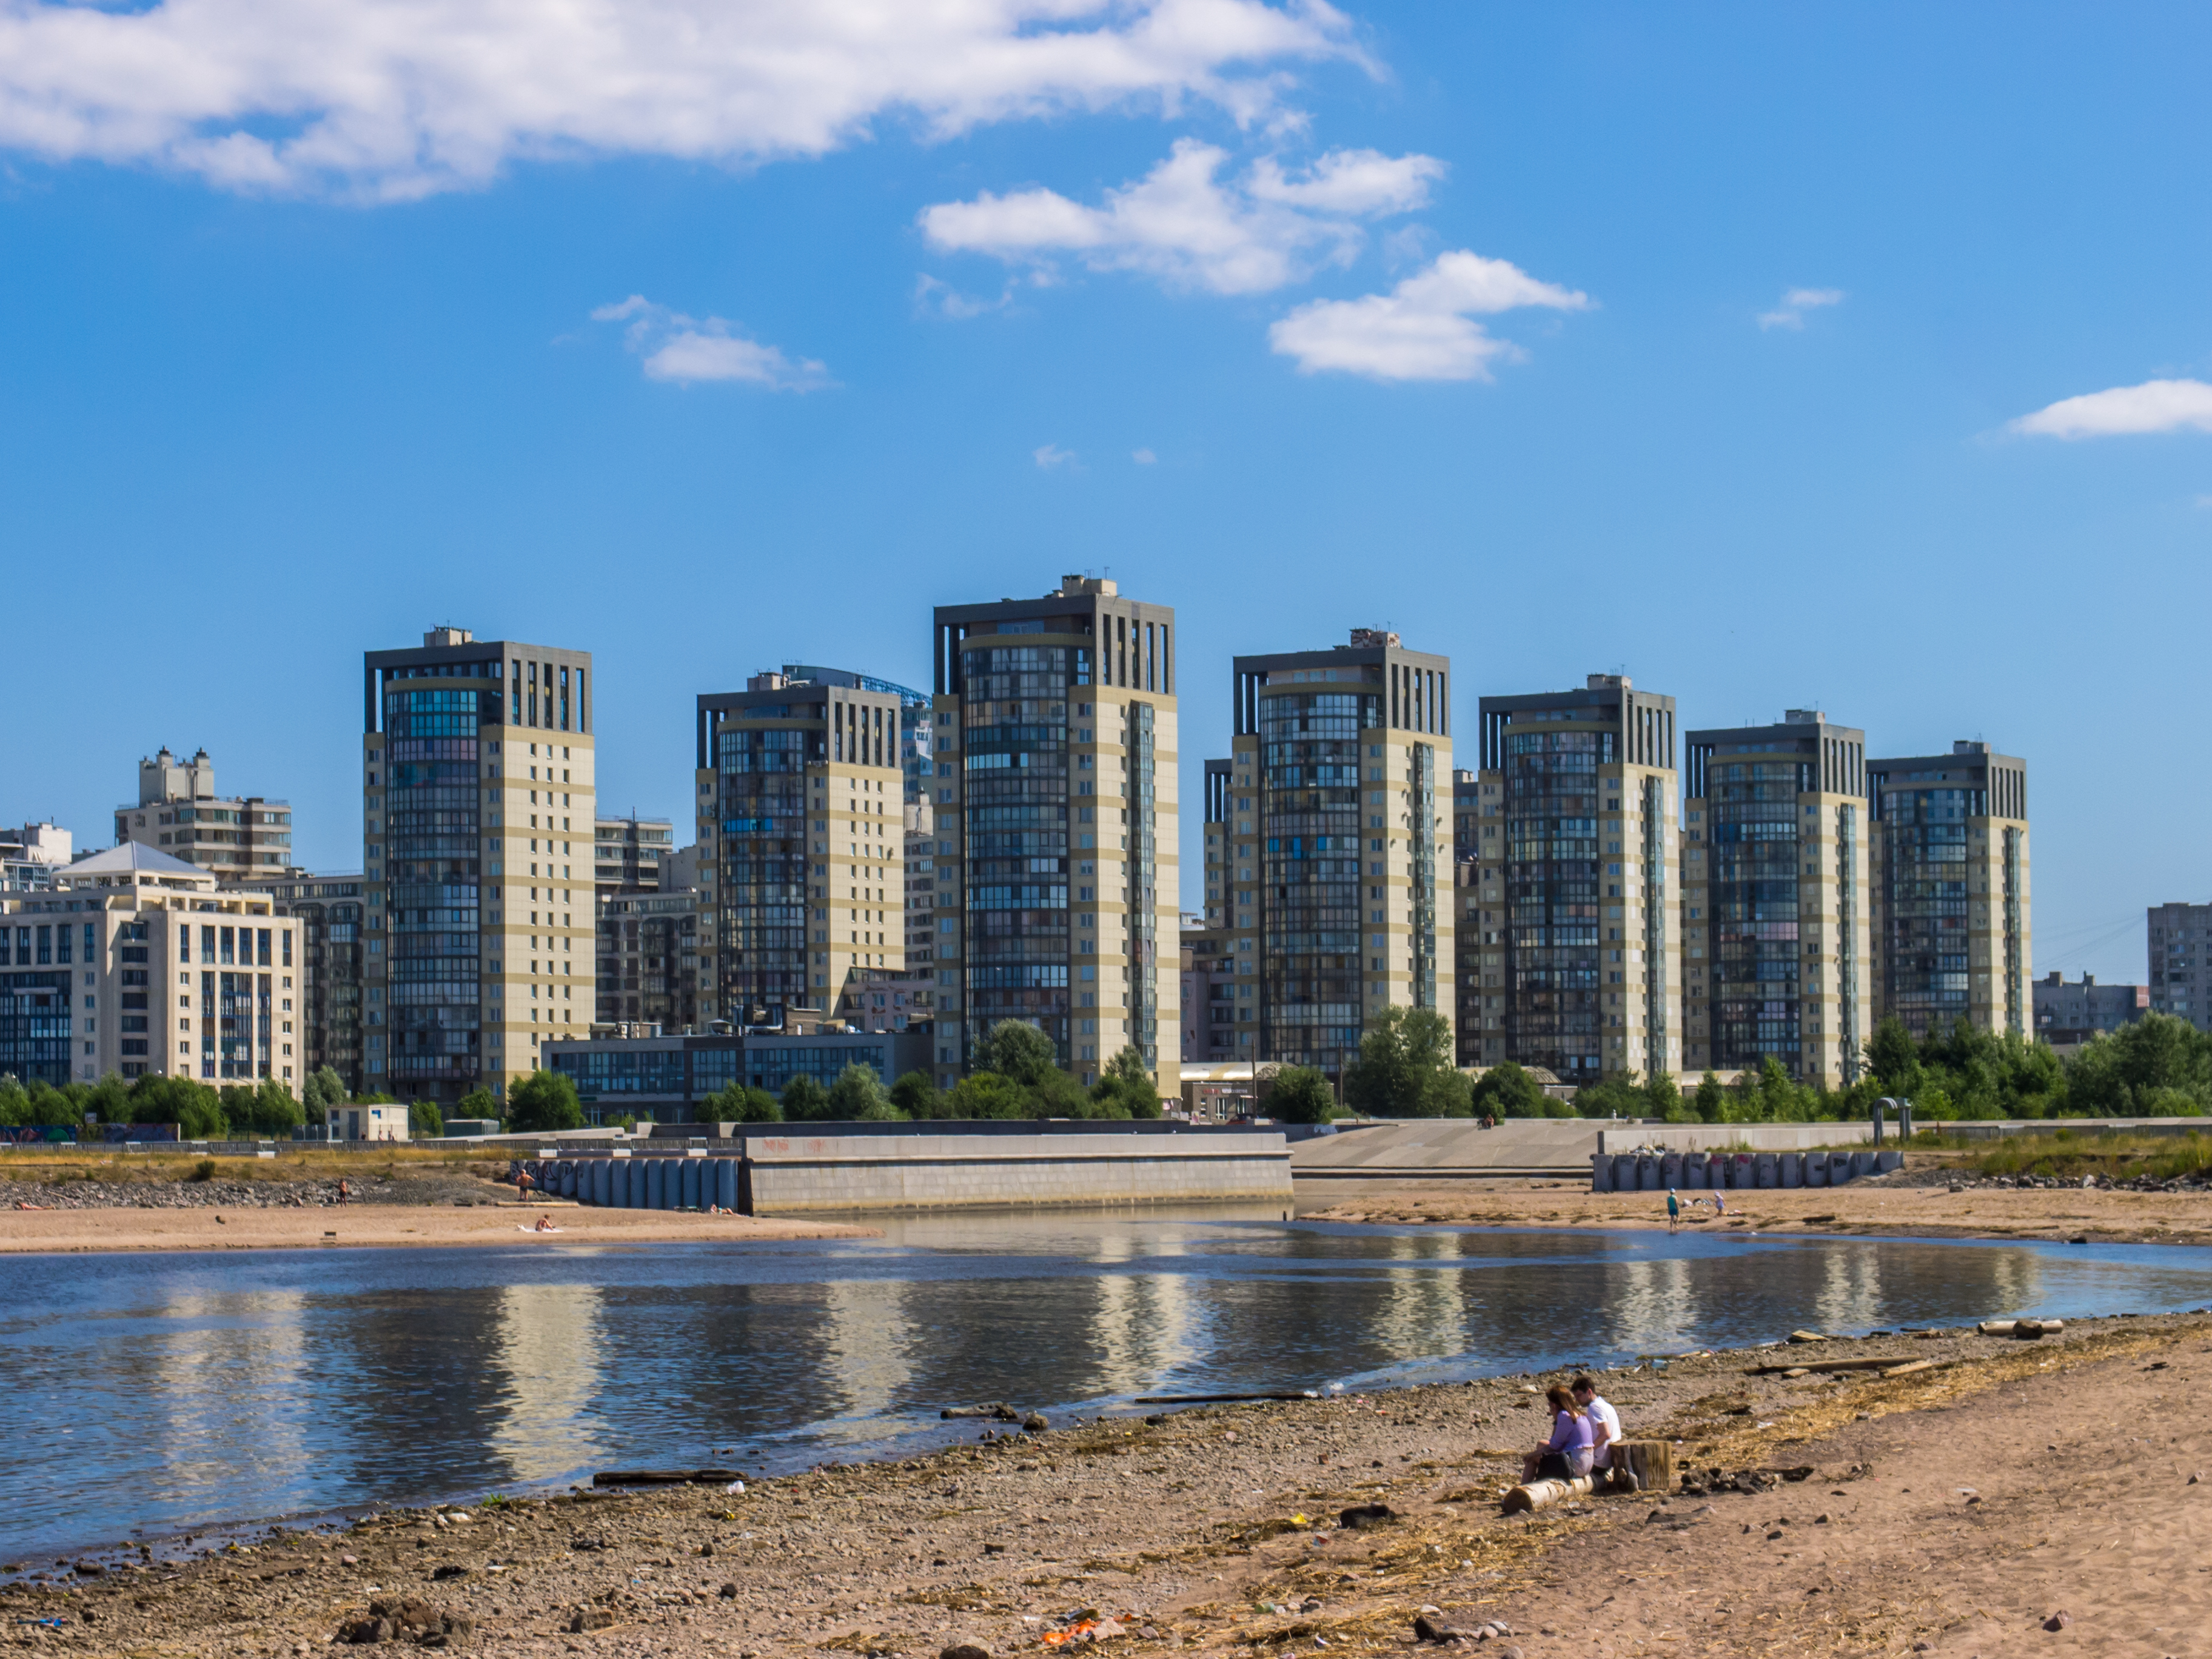
images, water, sky, cloud, building, daytime, skyscraper, plant, beach, coastal and oceanic landforms, urban design, tree, lake, condominium, bank, tower block, neighbourhood, residential area, leisure, waterway, cityscape, city, cumulus, landscape, metropolis, apartment, reflection, mixed use, commercial building, horizon, facade, reservoir, coast, spring, house, downtown, ocean, bay, headquarters, tower, tourism, grass, natural landscape, skyline, channel, vacation, wind wave, corporate headquarters, suburb, sea, sand, inlet